Medill School of Journalism

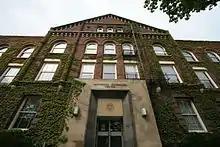
Medill, Fisk Hall at Northwestern

The journalism program offers Bachelor of Science and Master of Science degrees. The undergraduate curriculum requires a broad liberal arts education as well as the study and practice of journalism. The one-year master's curriculum is an intensive hands-on with students specializing in either: Health, Environment and Science; Magazine; Media Innovation and Content Strategy; Politics, Policy and Foreign Affairs; Social Justice and Investigative Reporting; Sports Media; or Video and Broadcast.